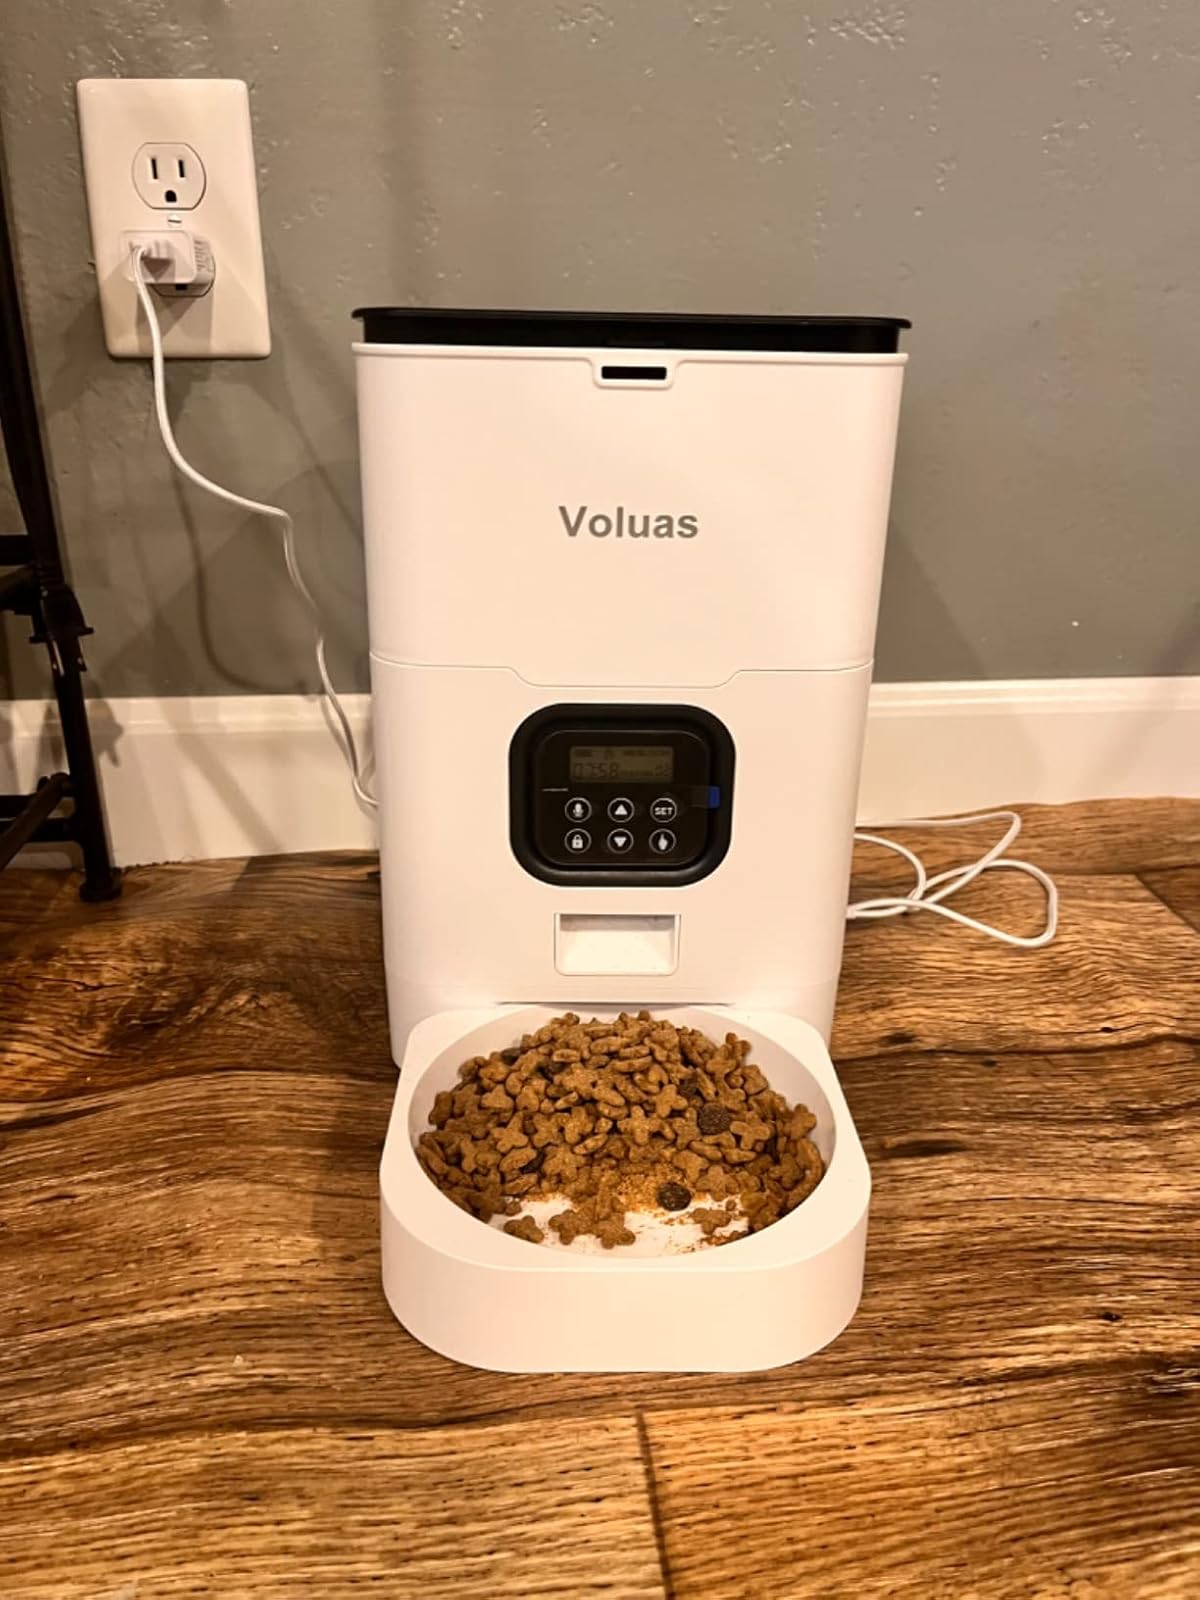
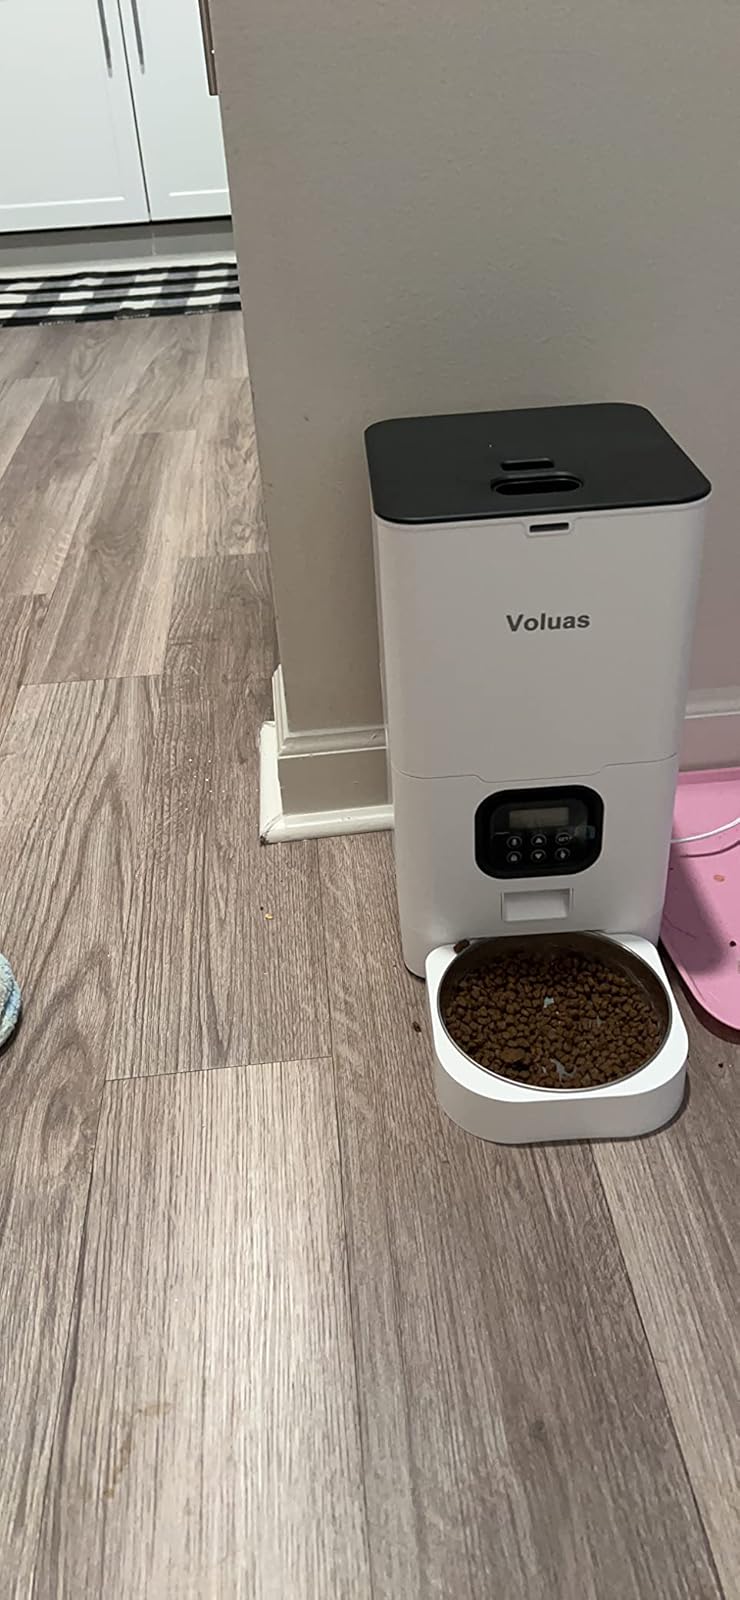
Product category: items_feeder
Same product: yes